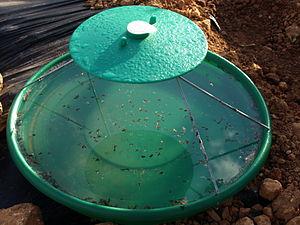
La Mineuse sud-américaine de la tomate est une espèce d'insectes de l'ordre des lépidoptères, de la famille des Gelechiidae.